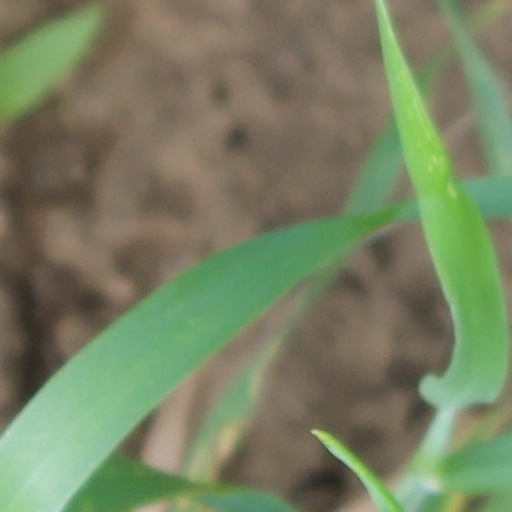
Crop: wheat